Answer in natural language. Considering the relative positions, is Book above or below framed landscape painting with airship? Choose between the following options: above or below
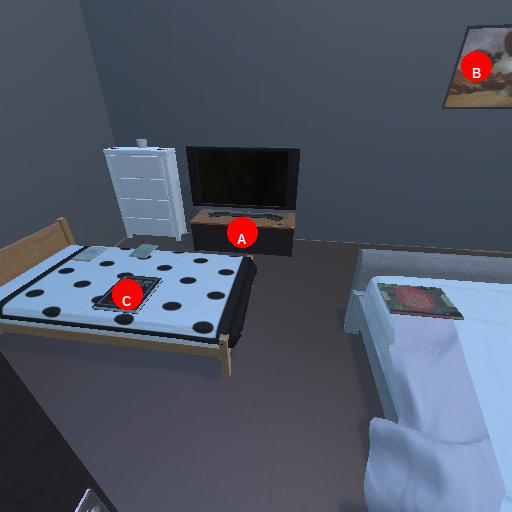
<answer>below</answer>